Chainlink (blockchain oracle)

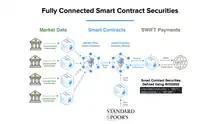

Chainlink's decentralized oracle network is an open-source technology infrastructure that allows any blockchain to securely connect to off-chain data and computation resources. The network nodes fetch, validate, and deliver data from multiple sources onto blockchains to execute smart contracts.